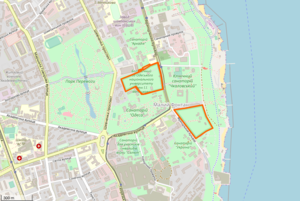
Carte des deux parcelles du jardin botanique, au centre-ville d'Odessa, Ukraine
Le jardin botanique d'Odessa est un établissement public ukrainien, comportant en deux parties: un jardin botanique, un arboretum et un conservatoire situées aux n°48-50 ainsi qu'au n°87 du Boulevard des français, au centre-ville d'Odessa, la troisième plus grande ville du pays.